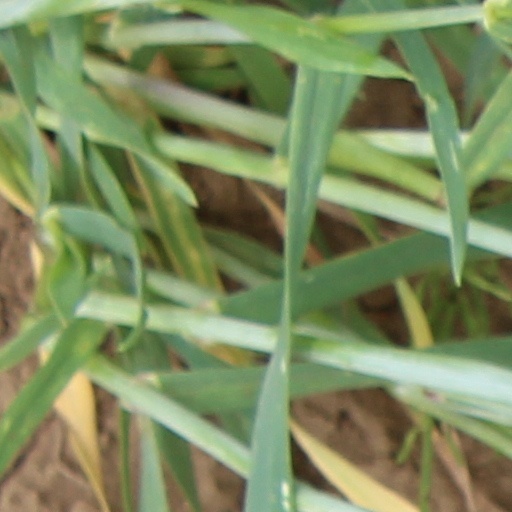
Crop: wheat